Alicia Moreau de Justo

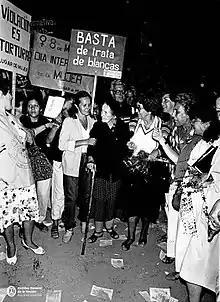
Image of Alicia Moreau de Justo from 1986

Justo's role in the party intertwines with her marriage to the leader of the Argentinean Socialist Party. Moreau was a leader of the socialist movement in Argentina. She actively participated in the Argentinean Socialist Party, and advocated for various causes, such as reproductive rights, equality in the workplace, and women's education.